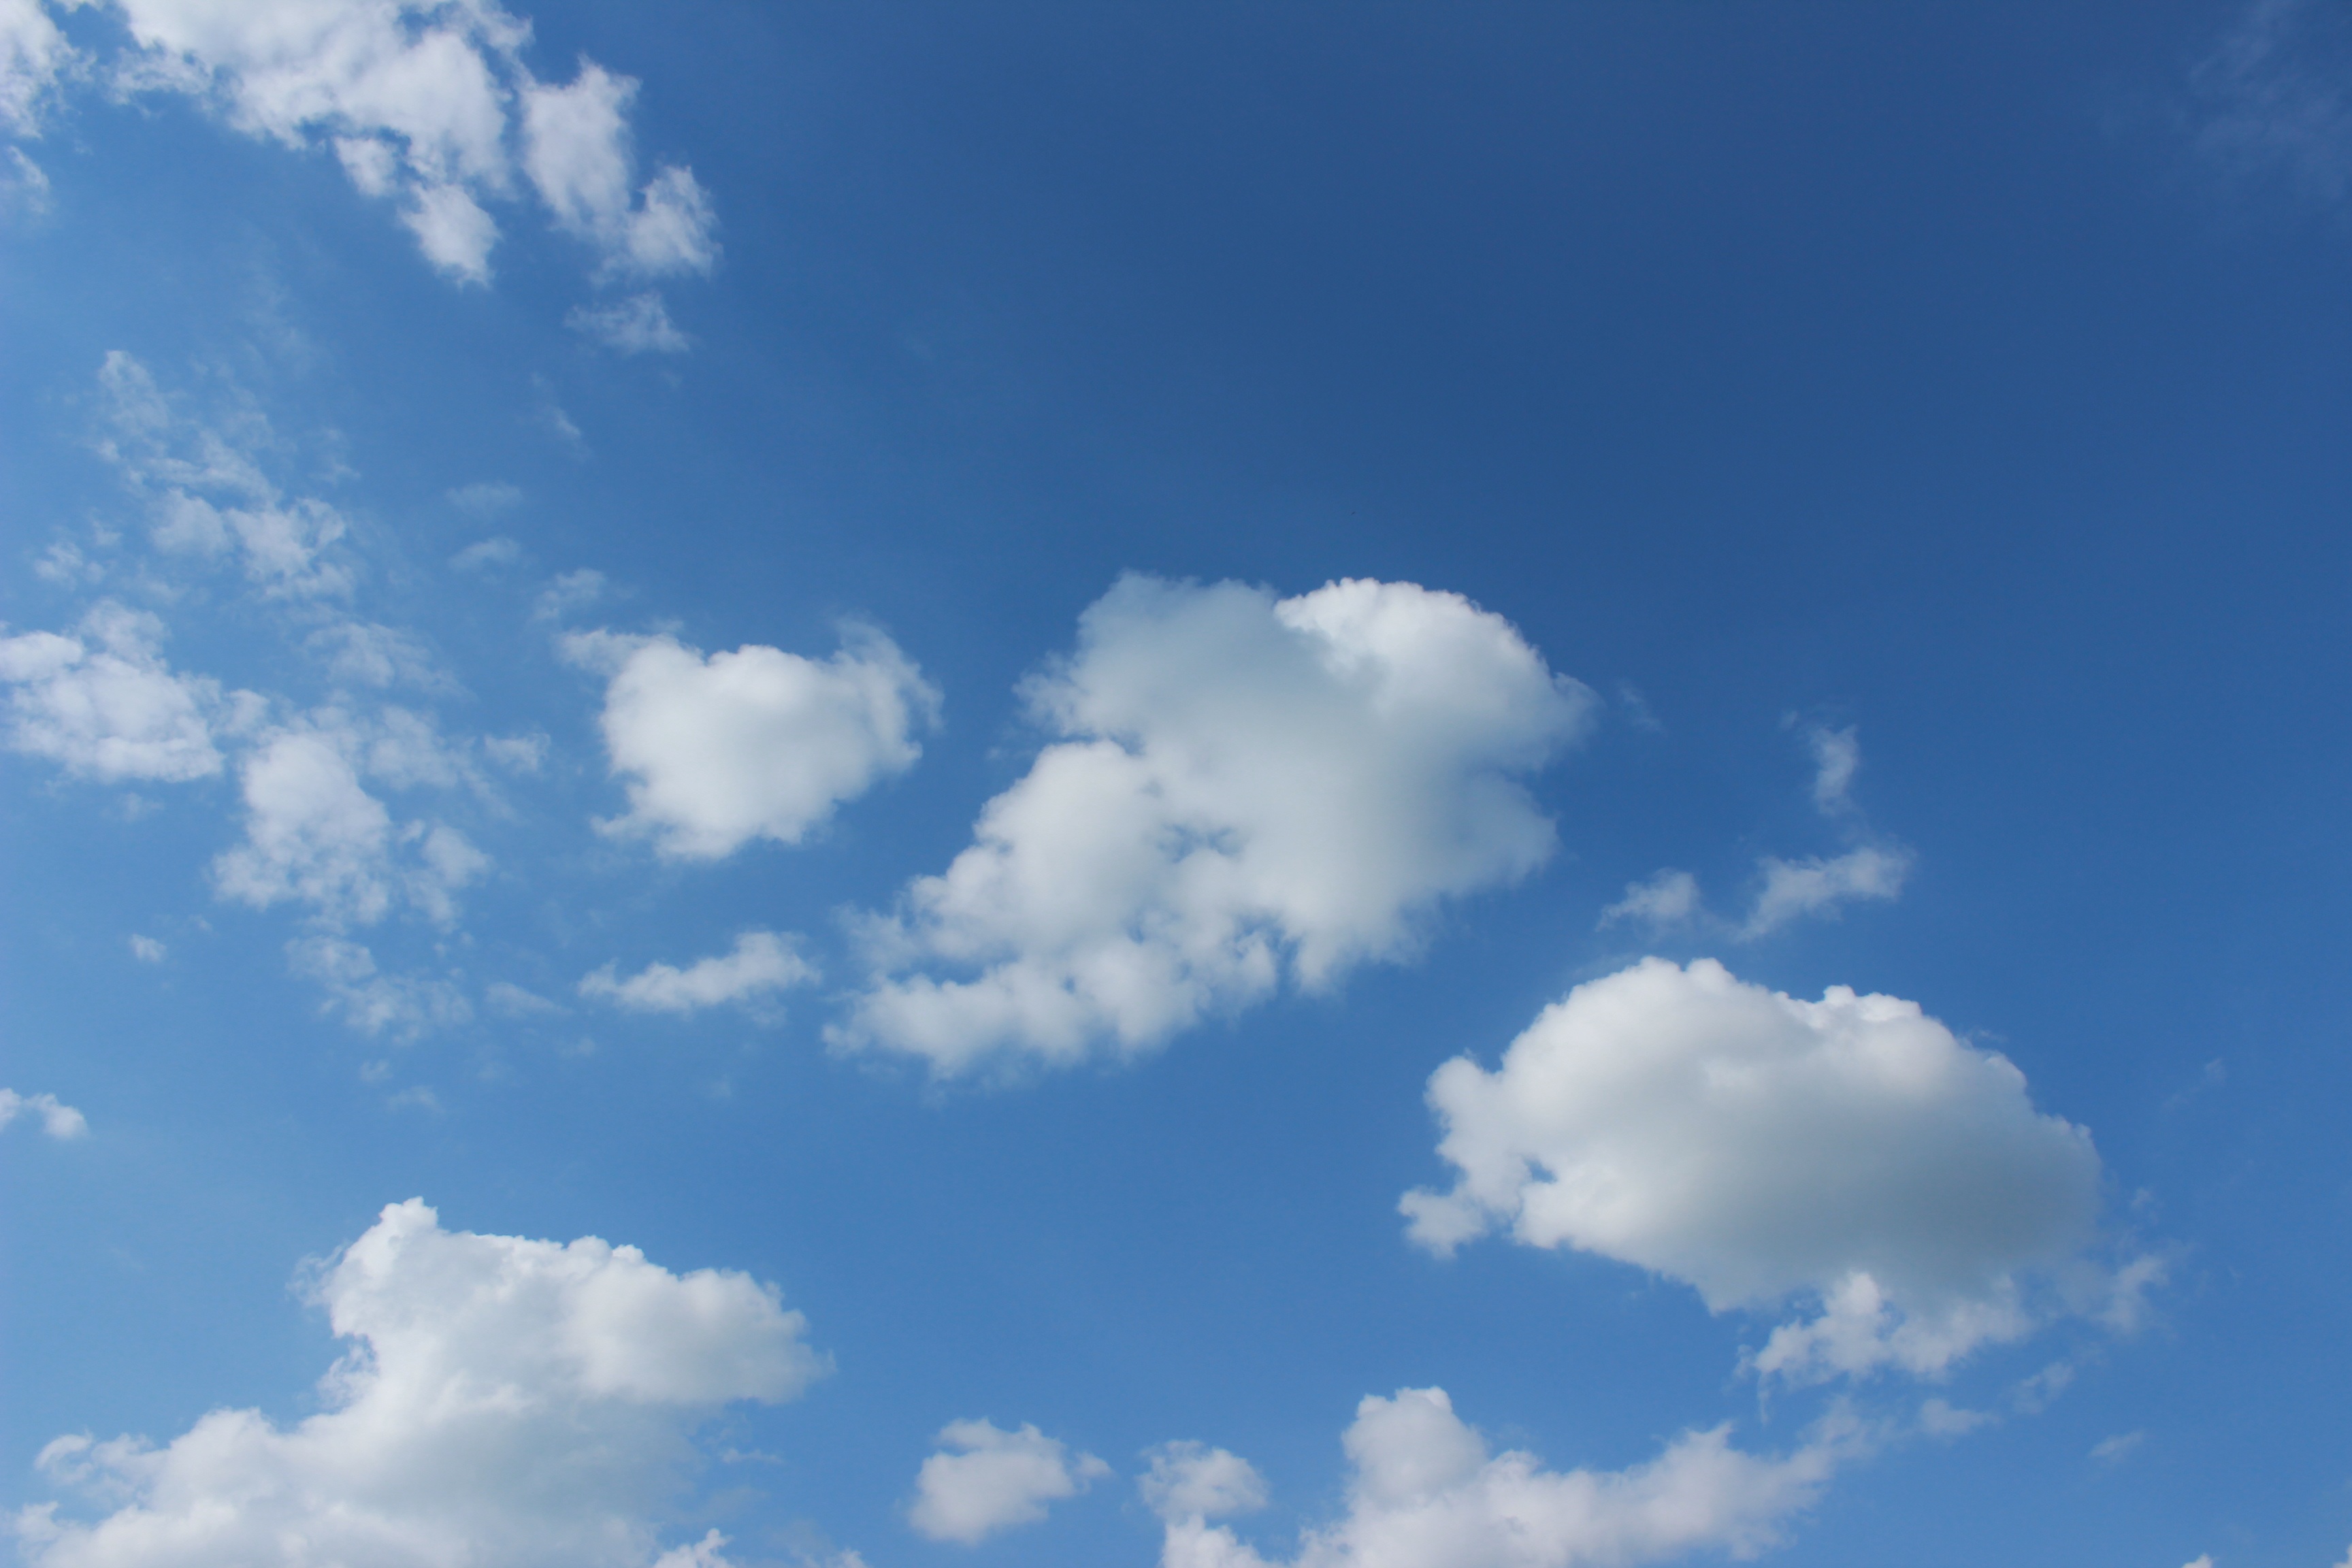
cloud, sky, sunlight, atmosphere, daytime, clear, cumulus, blue, blue sky, clouds, meteorological phenomenon, atmosphere of earth